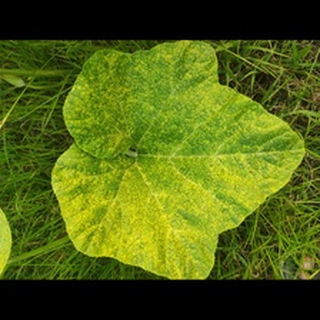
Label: pumpkin_bacterial_leaf_spot